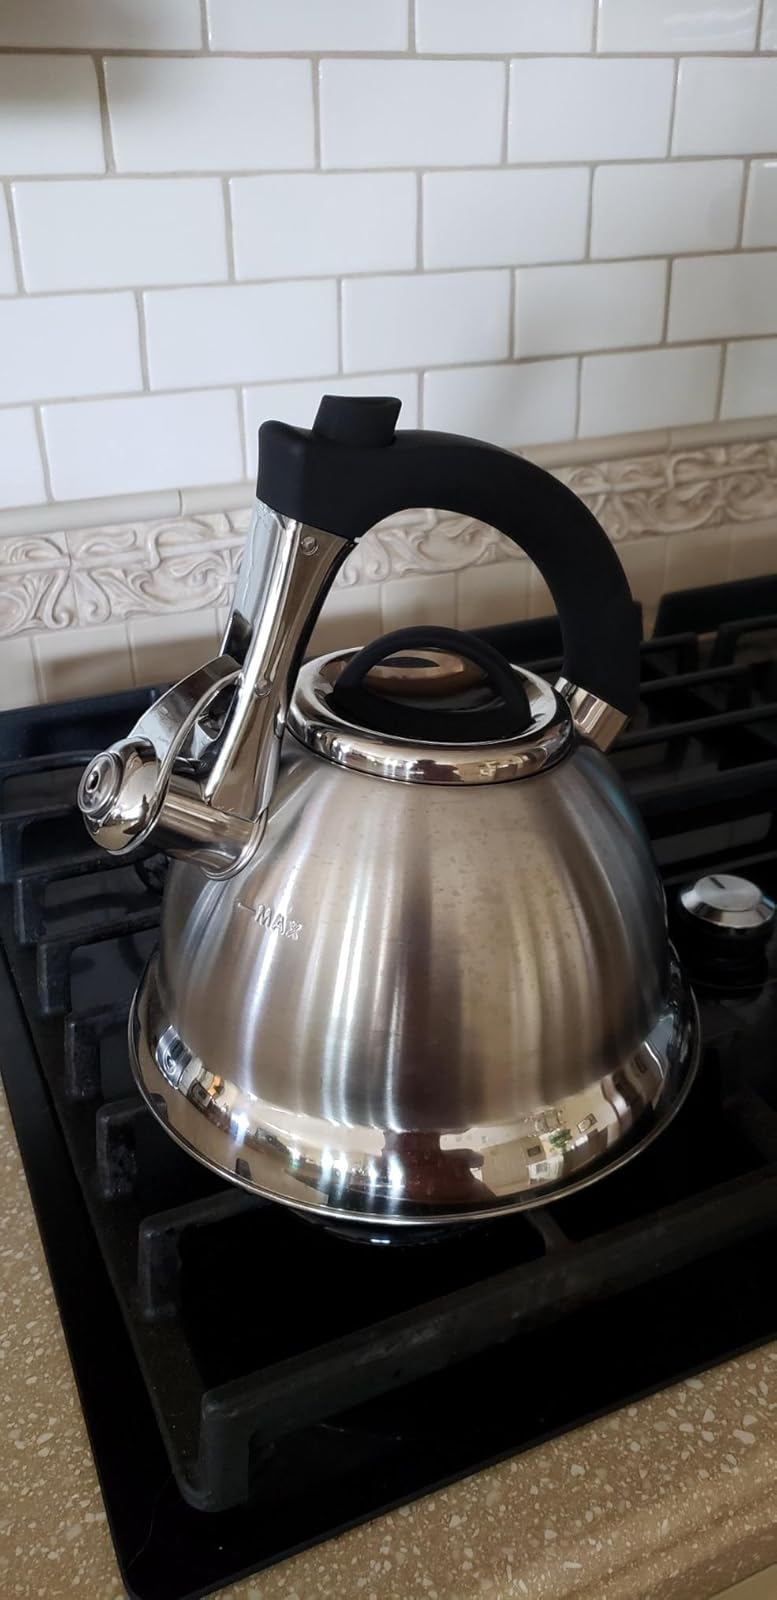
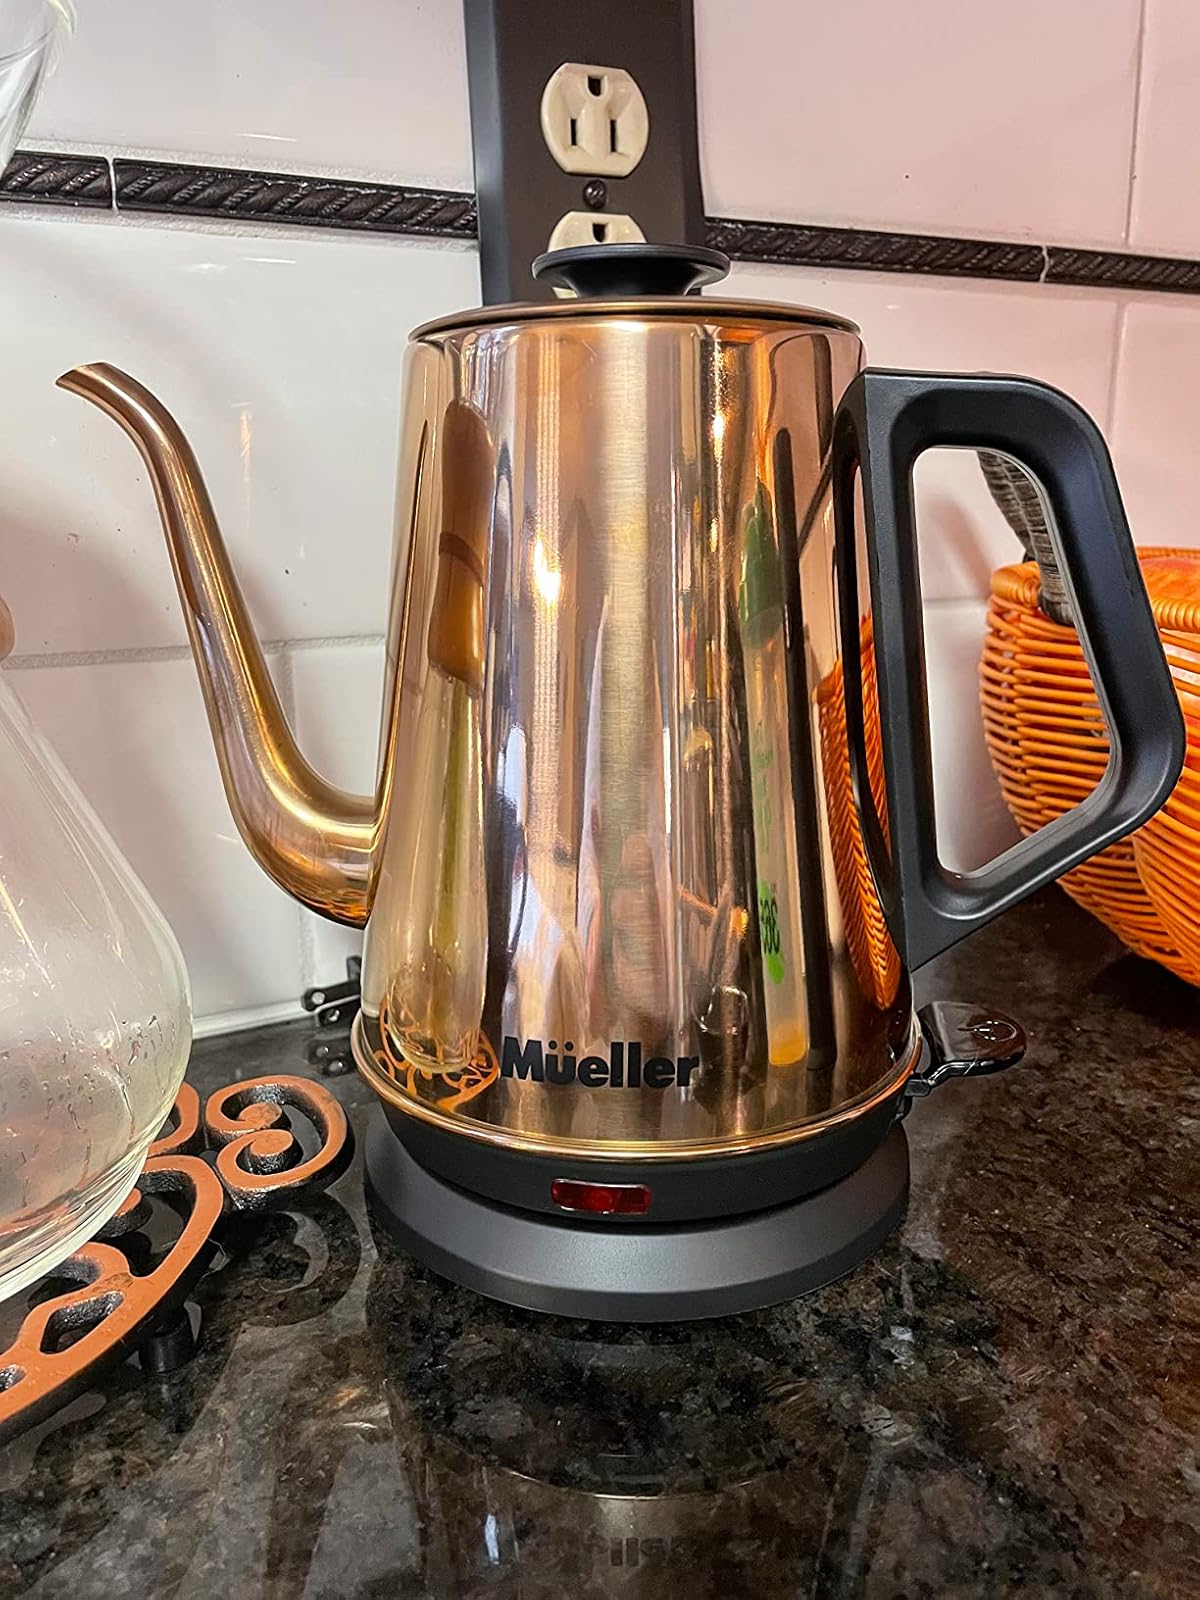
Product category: items_kettle
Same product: no